Kara, Togo

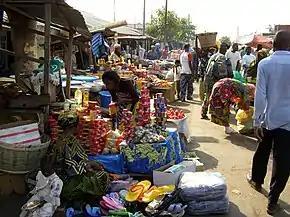
Kara Market

The city lies at the southern tip of the southern Kabiye mountain range. Kara is at an altitude of about 400 meters. The Kara River runs through the center of the city.